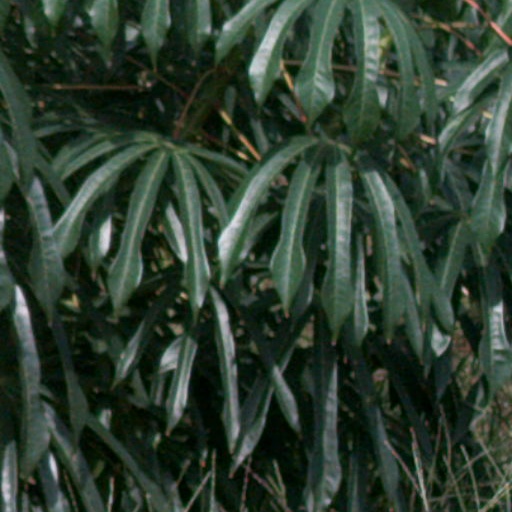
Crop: cassava